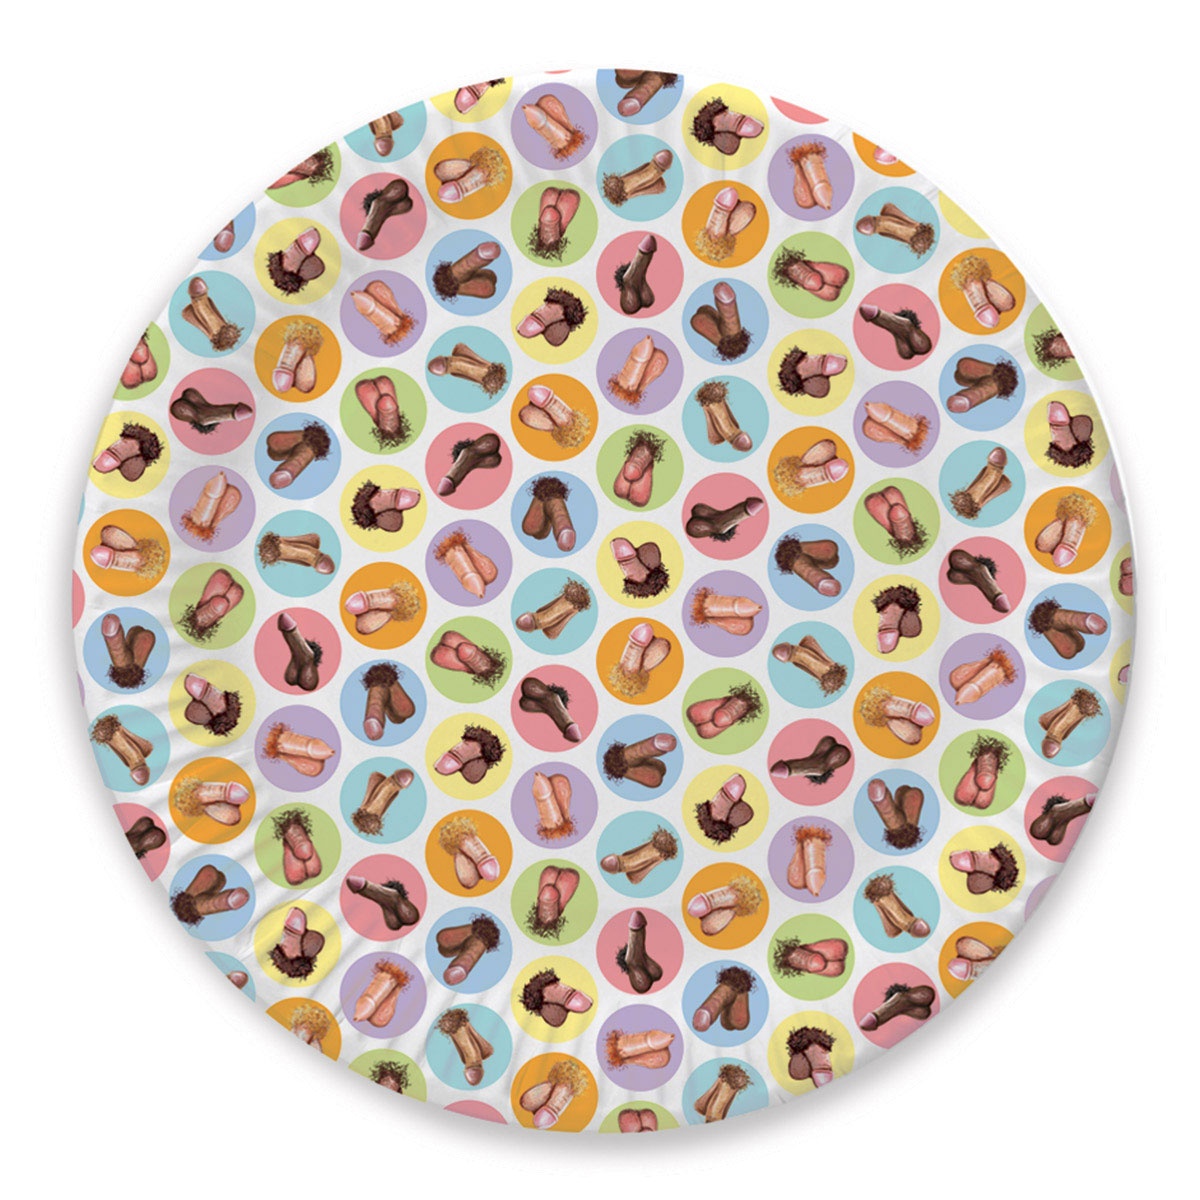
Penis Plates 8ct
Wildly accurate, these napkins adorned with all the penises of the rainbow will bring a smile to your face and fun to your party. Complete the party set with matching plates and balloons . ITEM DIAMETER: 7 WHATS INCLUDED: 8 Paper Plates
Brand: Candyprints
Category: Arts & Entertainment > Party & Celebration > Party Supplies > Party Supply Kits